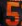
Number: 5